Upper class

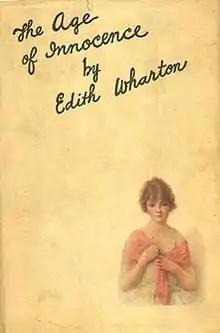
First edition dust cover of Edith Wharton's 1920 Pulitzer Prize-winning novel "The Age of Innocence", a story set in upper-class New York City in the 1870s

In Great Britain and Ireland, the "upper class" traditionally comprised the landed gentry and the aristocracy of noble families with hereditary titles. The vast majority of post-medieval aristocratic families originated in the merchant class and were ennobled between the 14th and 19th centuries while intermarrying with the old nobility and gentry. Since the Second World War, the term has come to encompass rich and powerful members of the managerial and professional classes as well. In the years since Irish independence in 1922 the upper class has all but vanished in the Republic of Ireland. Aristocratic titles within the Peerage of Ireland granted by the British monarch have no recognition in the Irish Constitution. Contemporary Ireland is generally perceived to have a two-tier social class system composed of working class and middle class (with the exception of a small number of wealthy billionaires).